Memoirs of Joseph Grimaldi

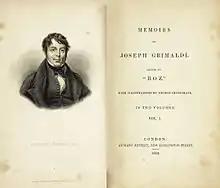
Frontispiece, first edition of 1838

Memoirs of Joseph Grimaldi is the 1838 autobiography of the pioneering nineteenth-century clown Joseph Grimaldi. It was edited by Charles Dickens, who first saw Grimaldi perform when he was just seven years old.